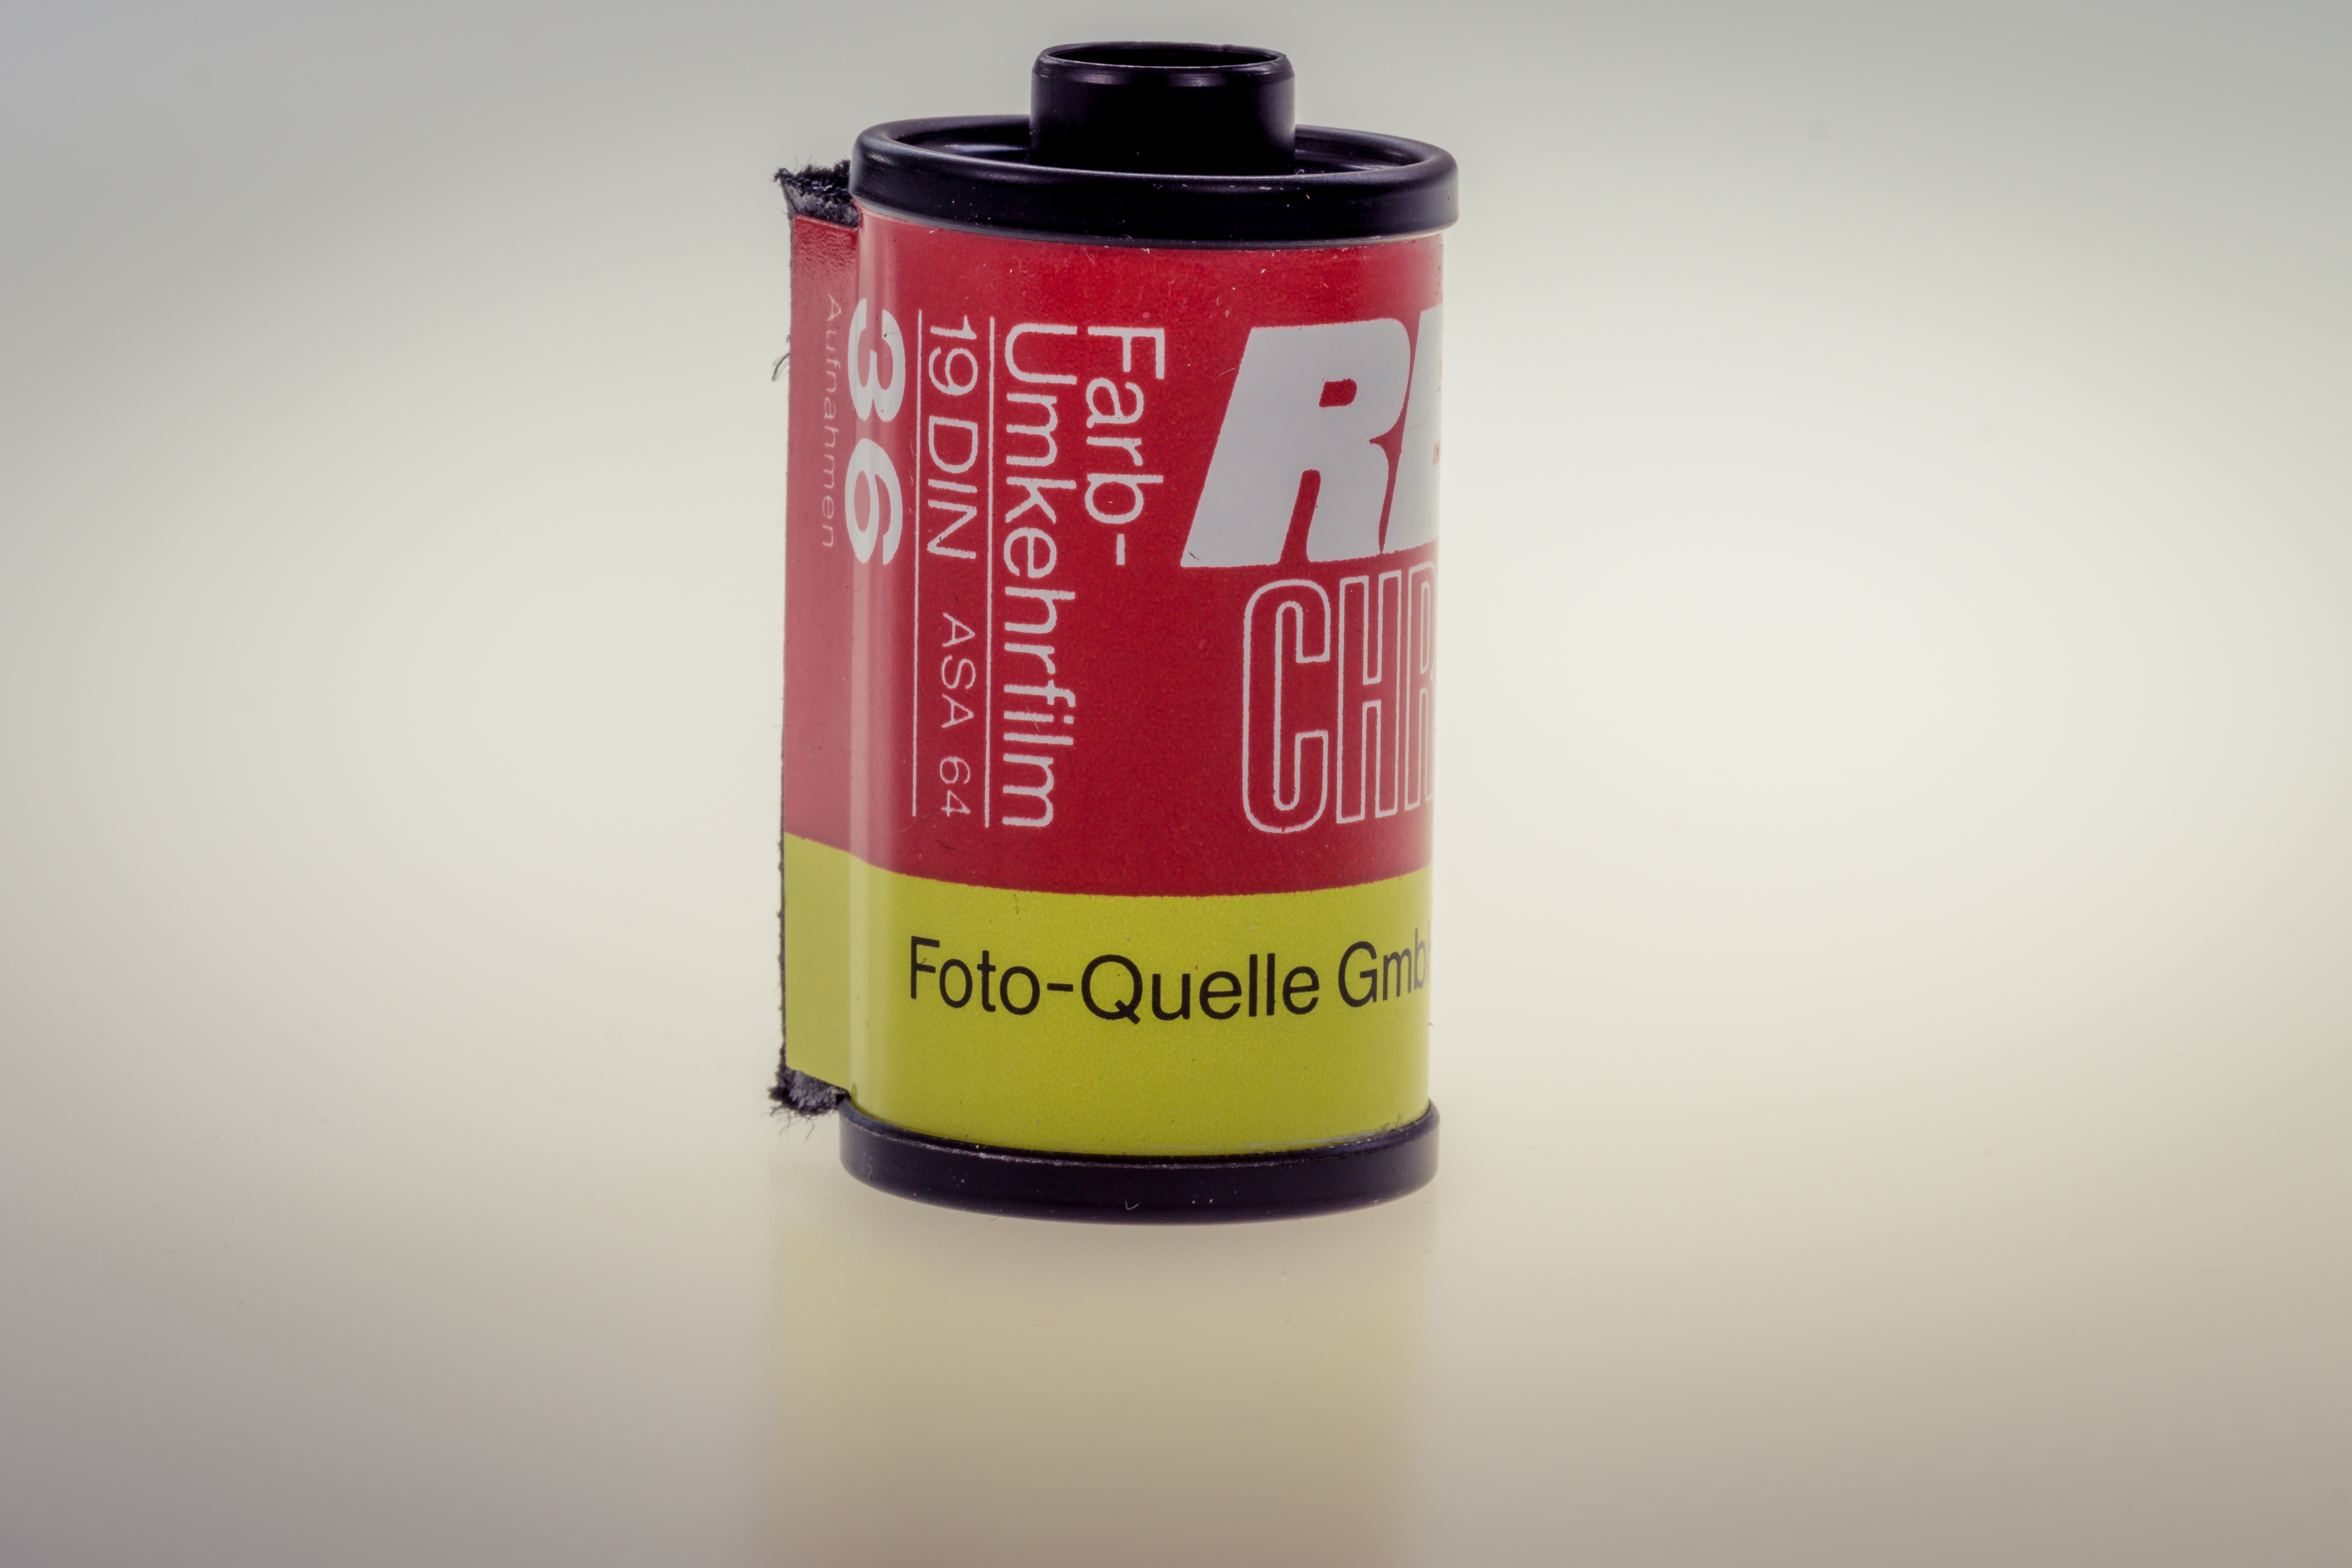
photography, vintage, retro, old, film, analog, material, old camera, product, magenta, negative, 60s, retro look, movie alternately, 36 pictures, asa 64